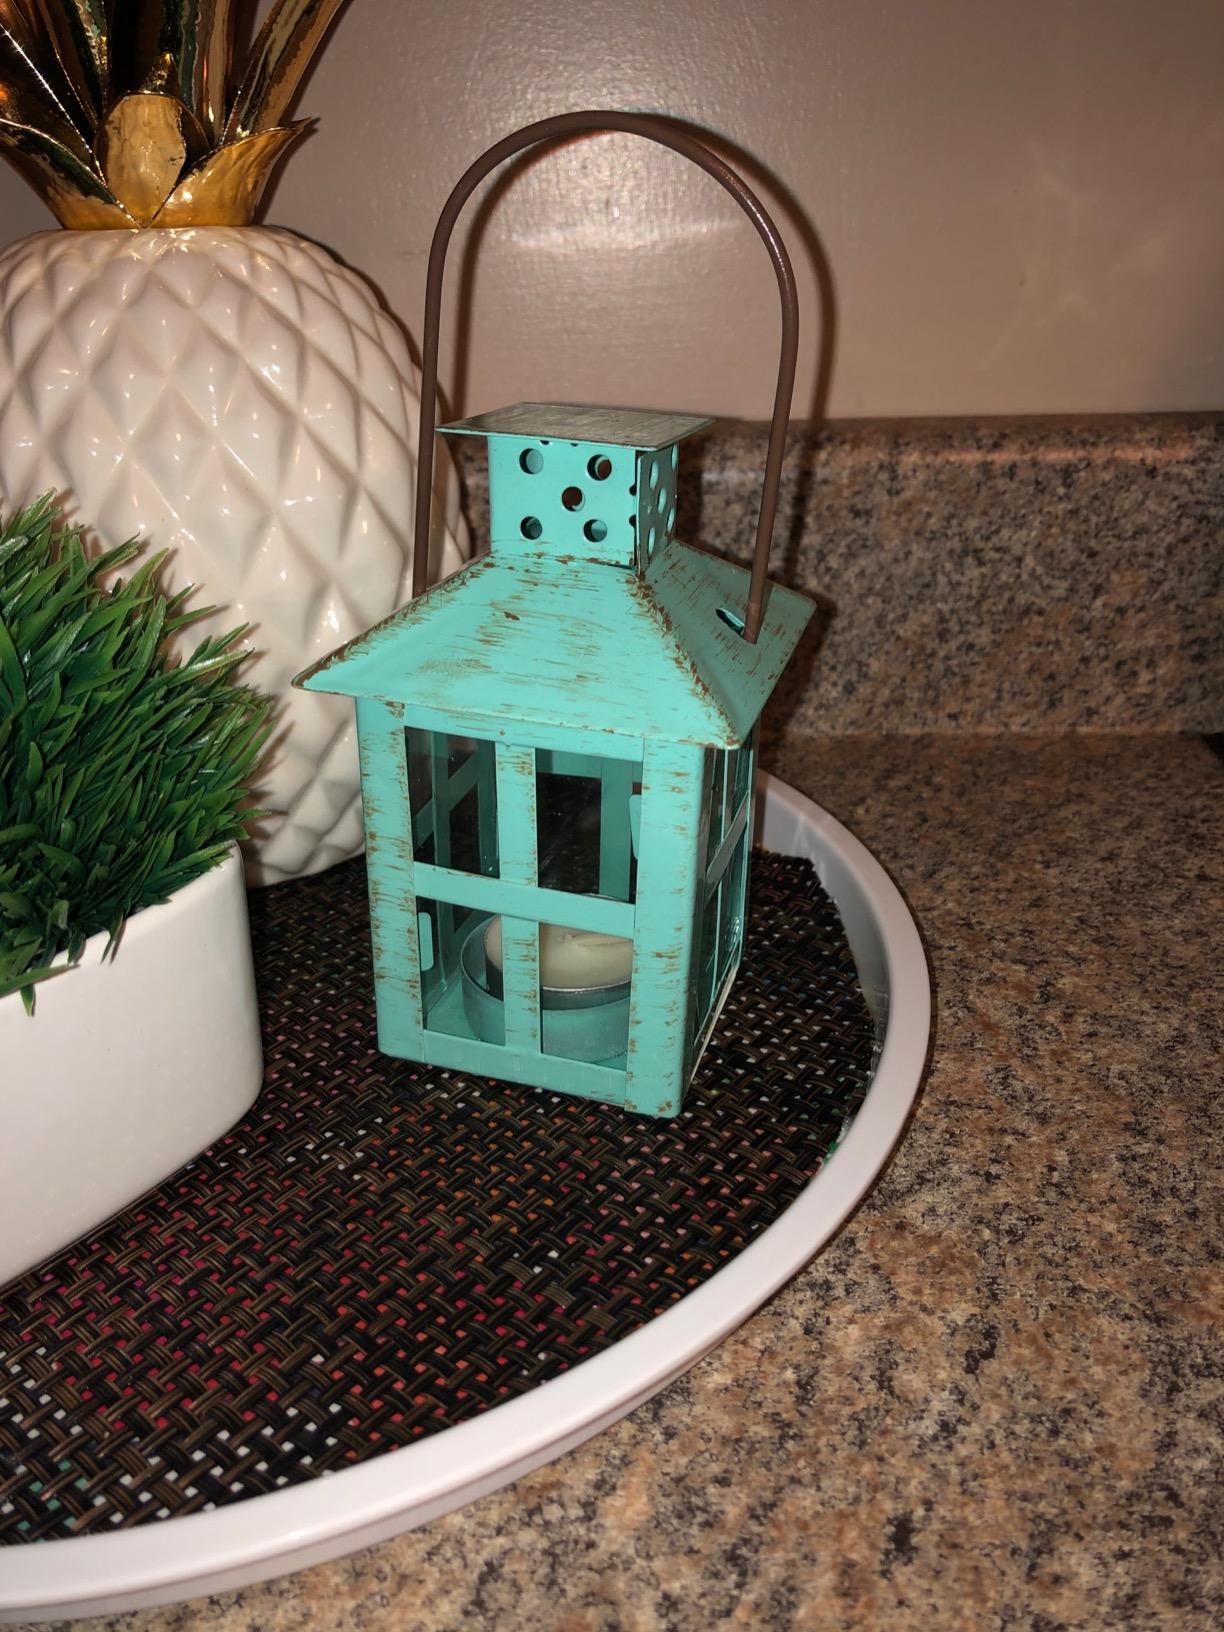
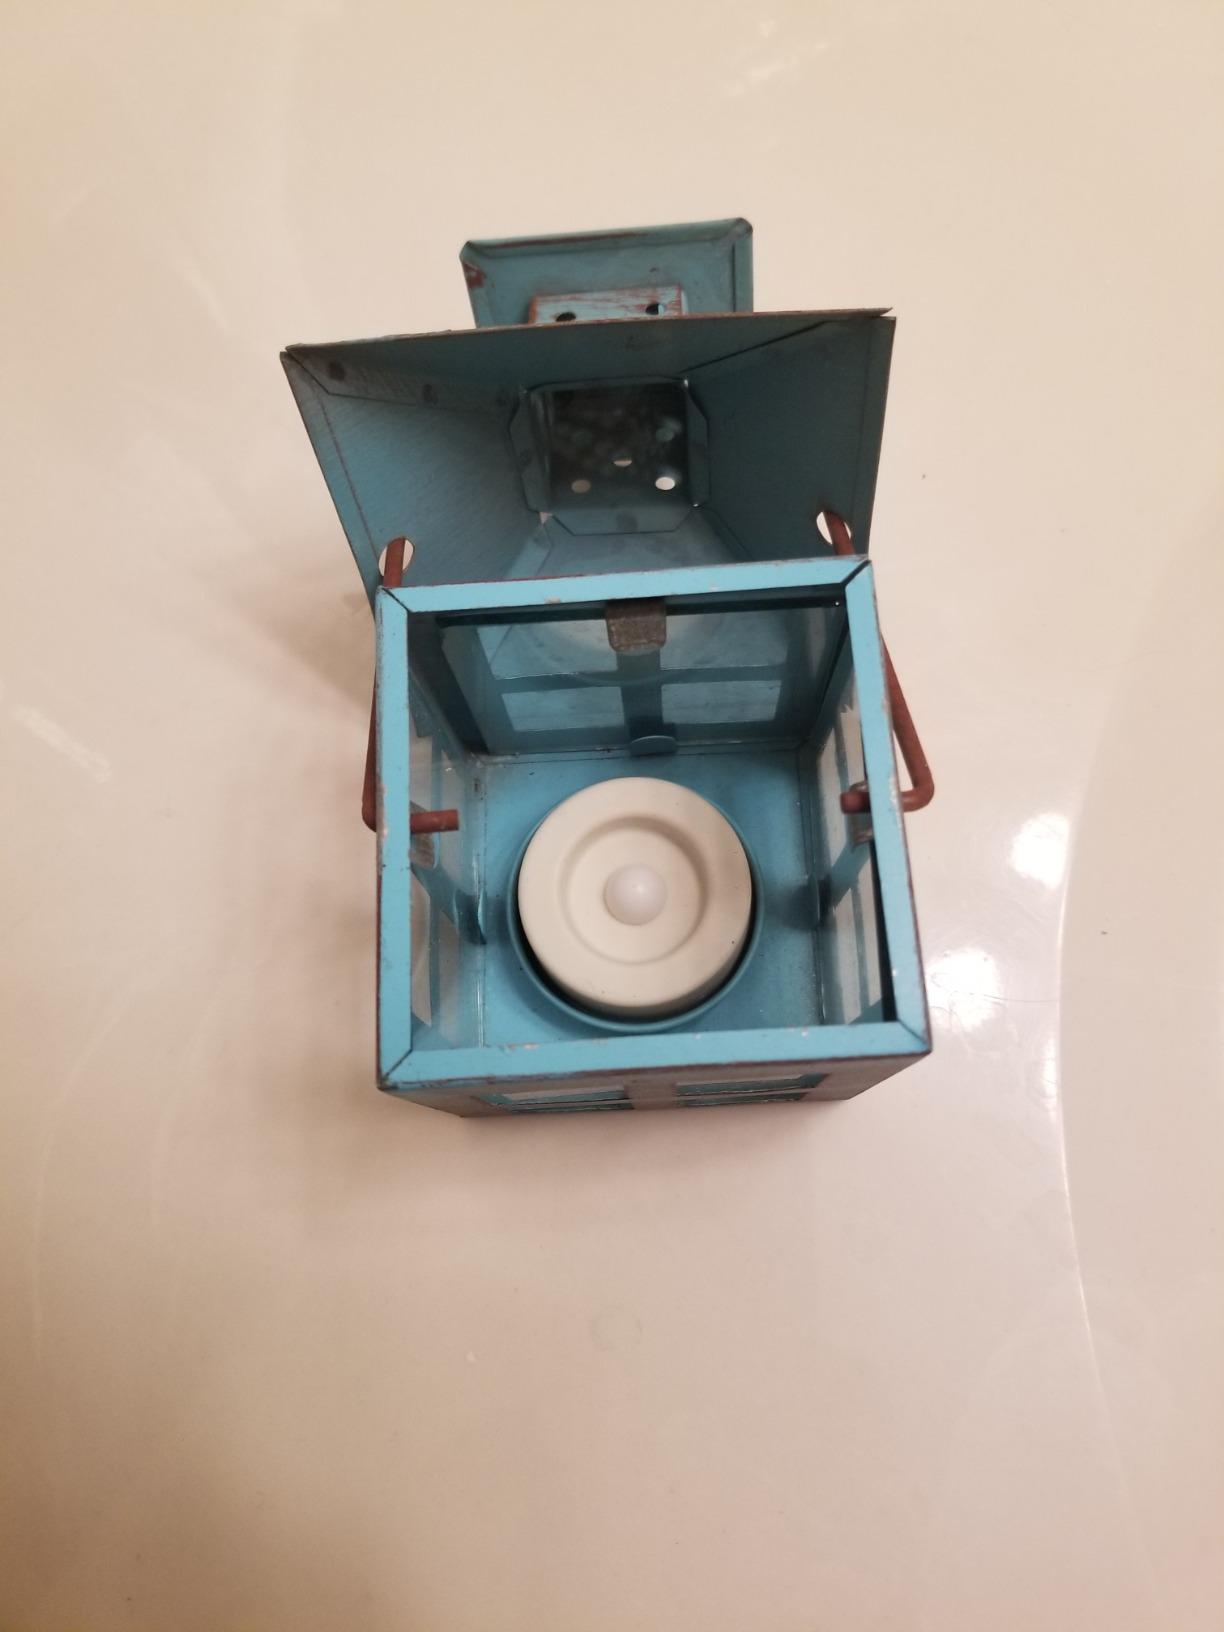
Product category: lantern
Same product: yes